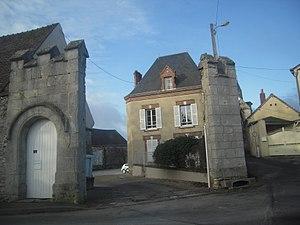
Commanderie de Sours - porte crénelée
Sours est une commune française située dans le département d'Eure-et-Loir en région Centre-Val de Loire. Son histoire, du néolithique à nos jours est marquée par son importance dans l'histoire de l'agriculture céréalière. Son territoire représente 3 315 hectares dont 90 % de terres de culture. Proportionnellement à son aspect « rural » et à son nombre d'habitants, la commune bénéficie d'une vie associative importante. La Roguenette, un affluent de l'Eure, prend sa source au milieu du village.
La commanderie de Sours, dans le département d'Eure-et-Loir, fut un des plus importants établissements fonciers et agricoles de France ayant appartenu à l'ordre du Temple pendant le Moyen Âge puis a été dévolue en 1312 à l'ordre de Saint-Jean de Jérusalem.